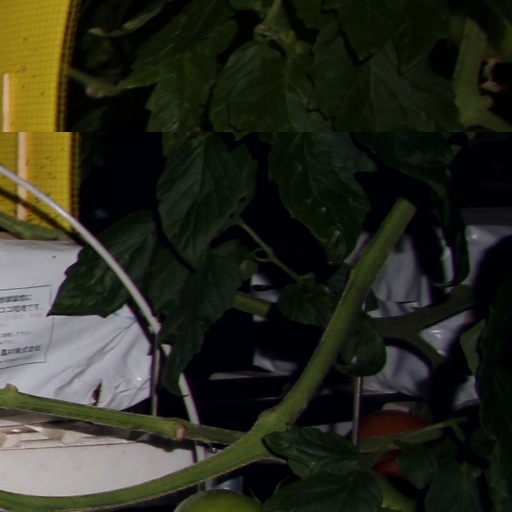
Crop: tomato